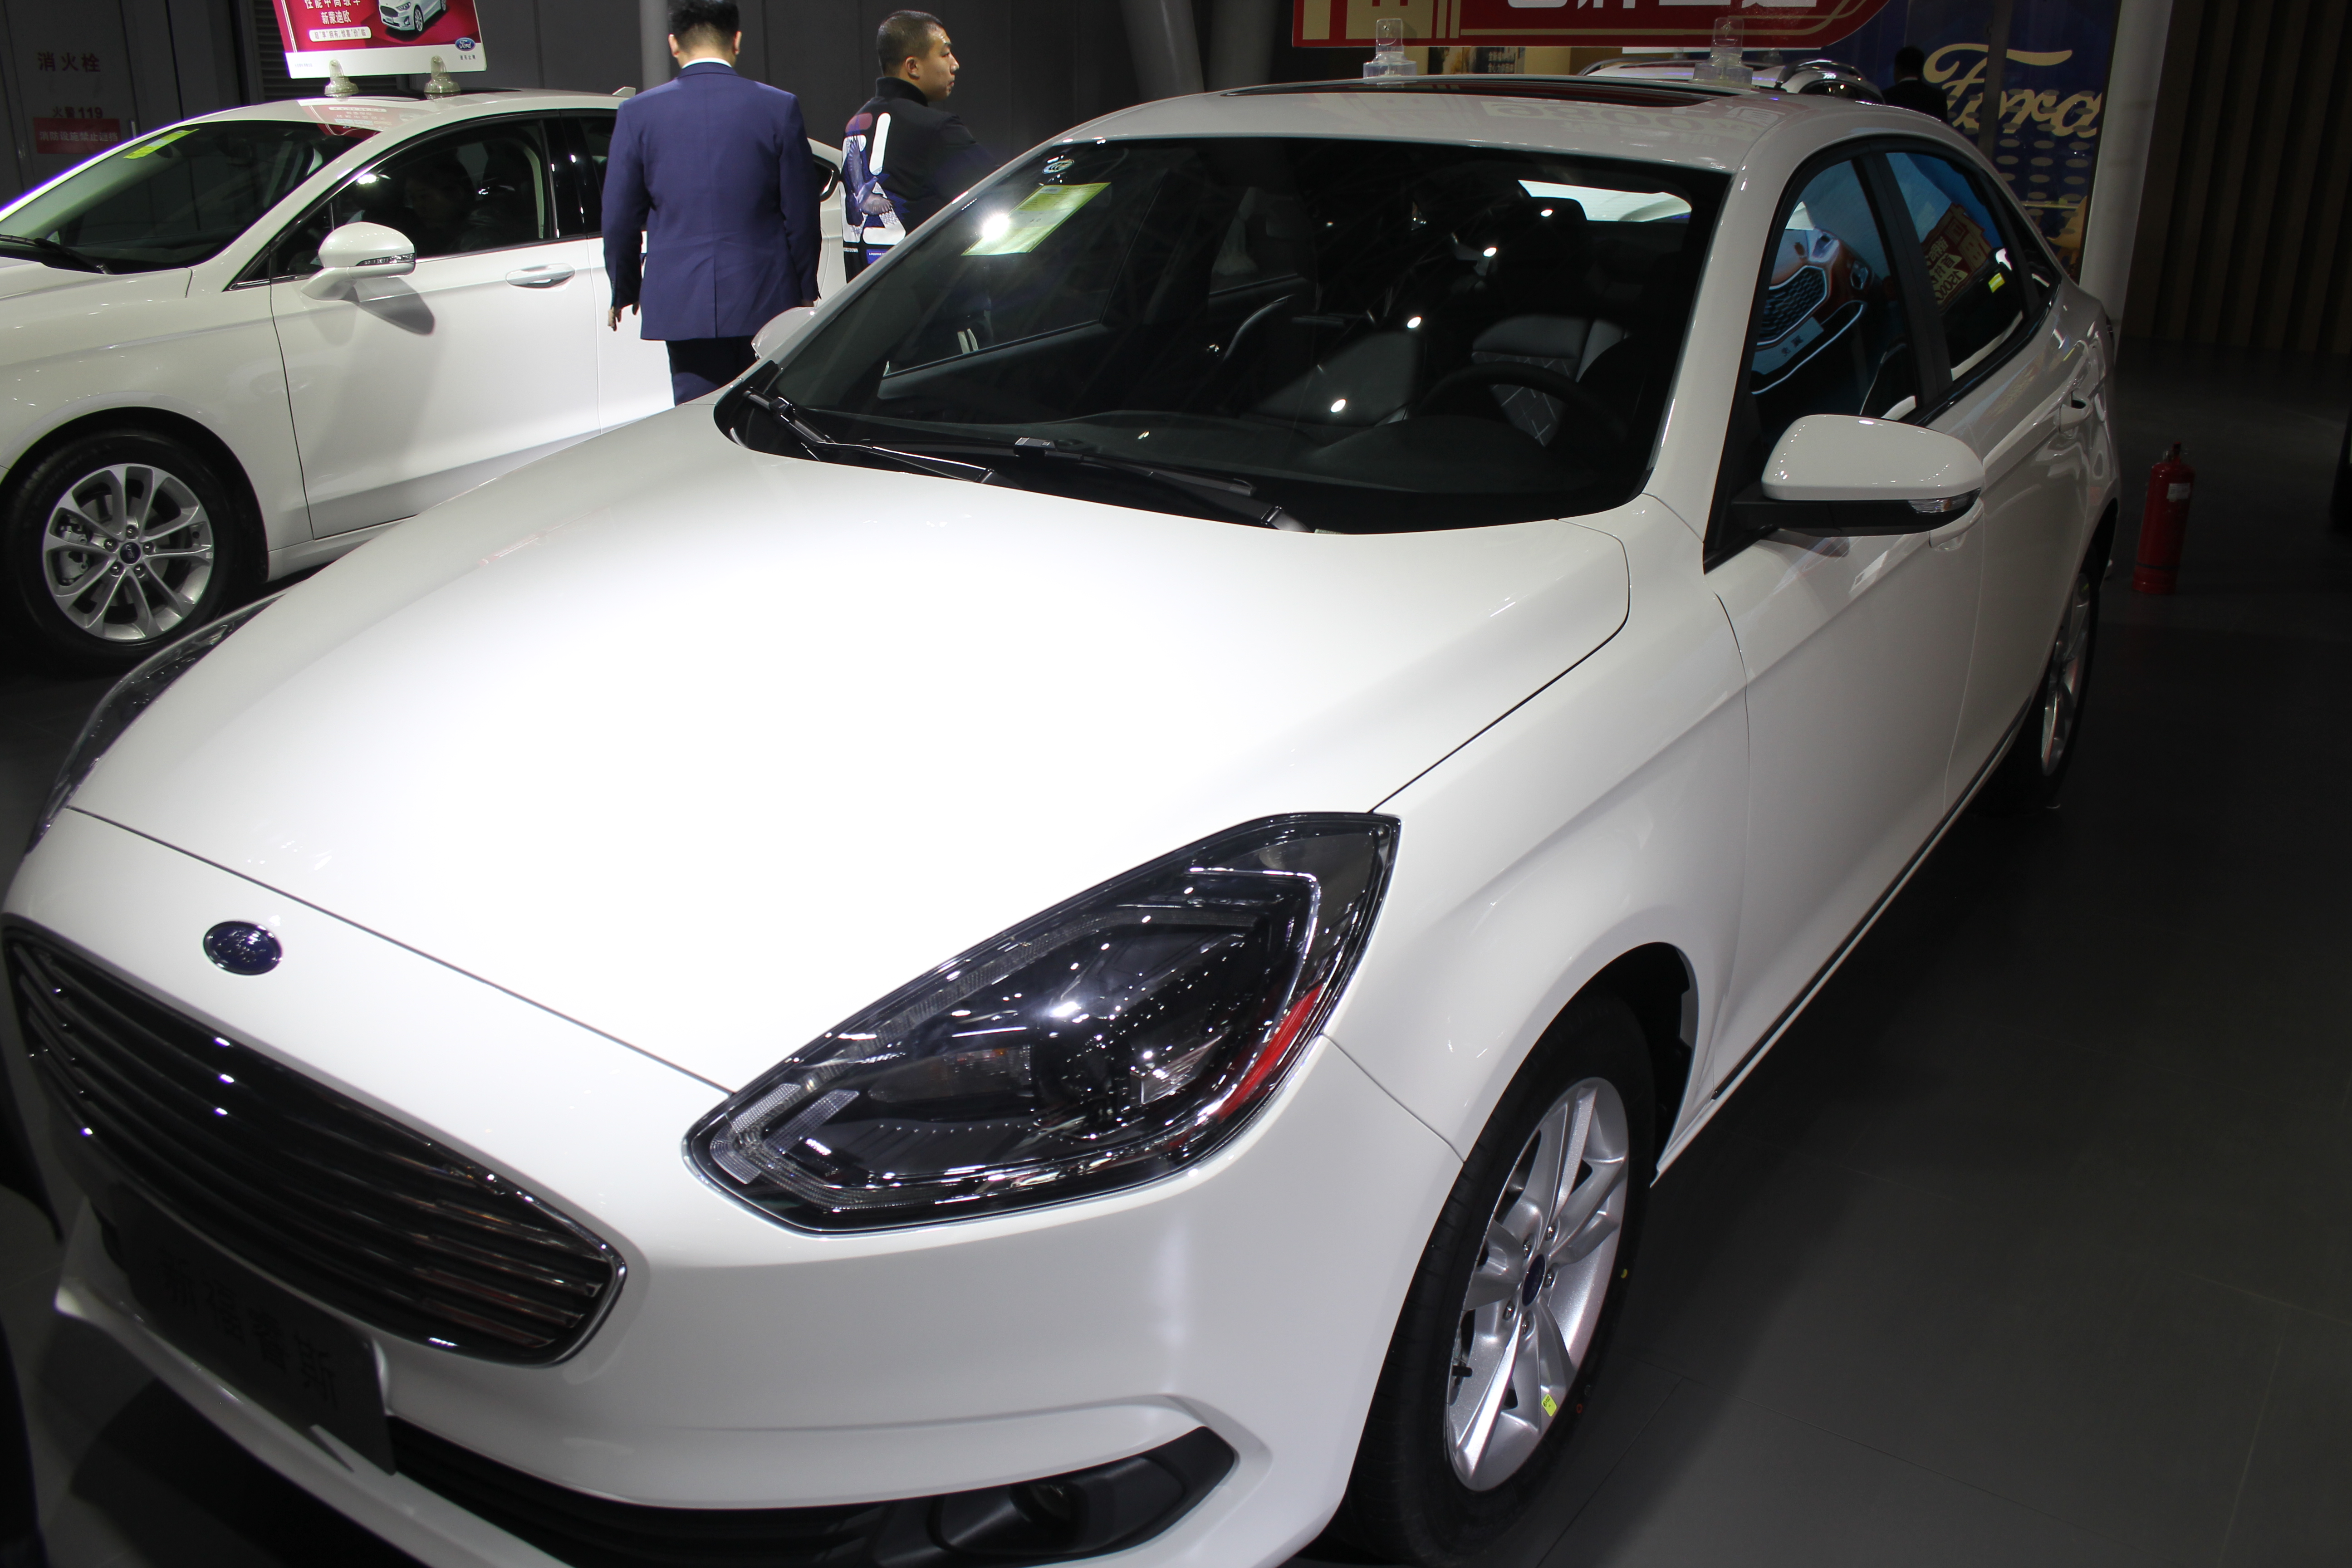
cars, old cars, ancient cars, vehicles, arts, museum, engineering, automovil, tanks, modern auto, technology, automotriz, chevrolet, ford, new cars, land vehicle, vehicle, car, motor vehicle, automotive design, family car, mid size car, hatchback, headlamp, city car, compact car, grille, automotive wheel system, ford motor company, vehicle door, automotive tire, automotive exterior, sedan, bumper, personal luxury car, automotive lighting, auto show, performance car, hot hatch, rim, subcompact car, wheel